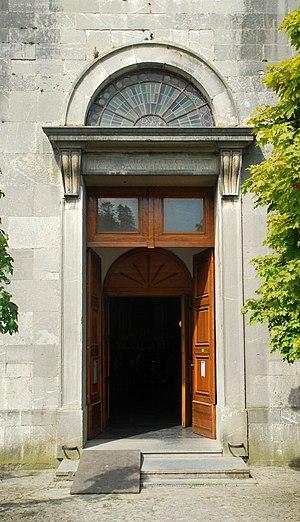
Belgique - Province de Namur - Viroinval - Nismes - église Saint-Lambert (1829
L'église Saint-Lambert de Nismes est une église de style néo-classique située à Nismes, village de la commune belge de Viroinval situé dans la région de la Calestienne au sud de l'Entre-Sambre-et-Meuse, en province de Namur.